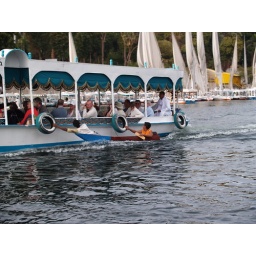
Two small boys in their tiny boat hang on to the side of a tourist boat singing songs for pennies.